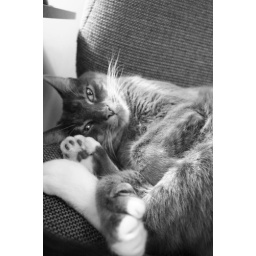
ernie cat in his favorite chair